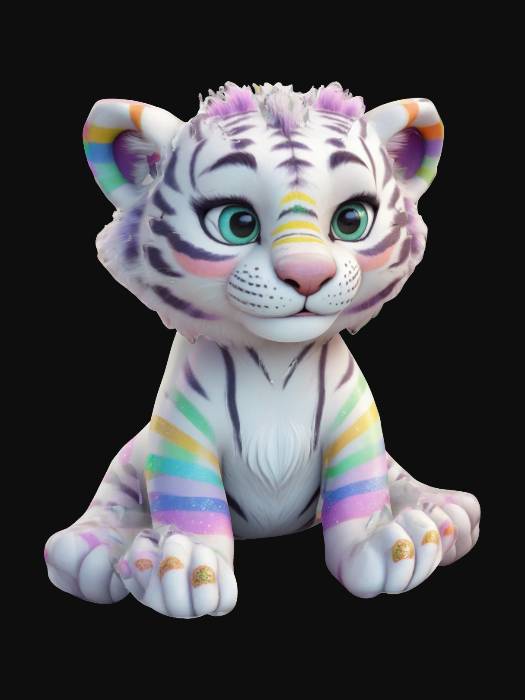
미적 점수 (1~10점): 2